2016 6 Hours of Nürburgring

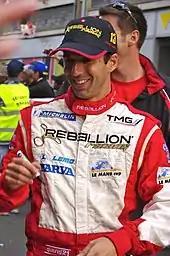
Neel Jani "(pictured in 2011)" battled Oliver Jarvis early in the race and eventually finished fourth overall.

Fässler extended his lead to 1.5 seconds over Jarvis while both Toyota cars were lapping one second slower than the leader's place, and the No. 4 ByKolles car moved in front of Rebellion Racing's No. 13 vehicle. Bernard lost control of his car while lapping one of the Ford GT entrants, allowing Jarvis to close up to him. Bernard attempted to pass Fässler around the outside at turn one for first position but the latter defended his line and narrowly avoided going wide off the track. It allowed Jarvis and Jani to again close the gap and made it a four-car battle for first place while lapping slower traffic. Bruni battled Mücke for third in LMGTE Pro and had Harry Tincknell in the second Ford close behind him. Bernard caught Fässler, who was held up by one of the Aston Martin cars in the final turn, and temporarily claimed the lead in the first corner before running wide. Bernhard avoided hitting the KCMG car, allowing the No. 7 Audi to retake the position at the turn's exit. Jani attempted to move in front by going around the inside of Jarvis, but after driving back onto the racing line heading into the first turn, locked his tyres. This caused Jani to drive straight, and Mücke's front-end made contact with the Porsche's left-rear corner, causing him to spin onto the run-off area.